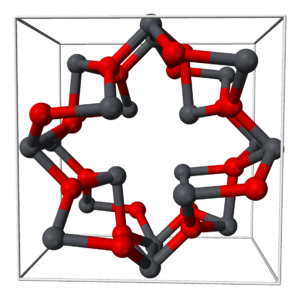
L'oxyde de plomb(II, IV) ou tétroxyde de plomb, appelé également plomb rouge, est un composé inorganique de formule Pb₃O₄. C'est un solide rouge vif à orange, utilisé notamment dans la fabrication de pigments, de batteries, du cristal et d'apprêt antirouille. C'est un exemple de composé à états d'oxydation multiples, constitué de plomb(II) et de plomb(IV). Il est présent dans la nature sous forme d'un minéral, le minium.